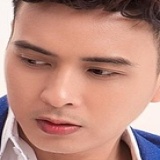
ca sĩ Hồ Quang Hiếu